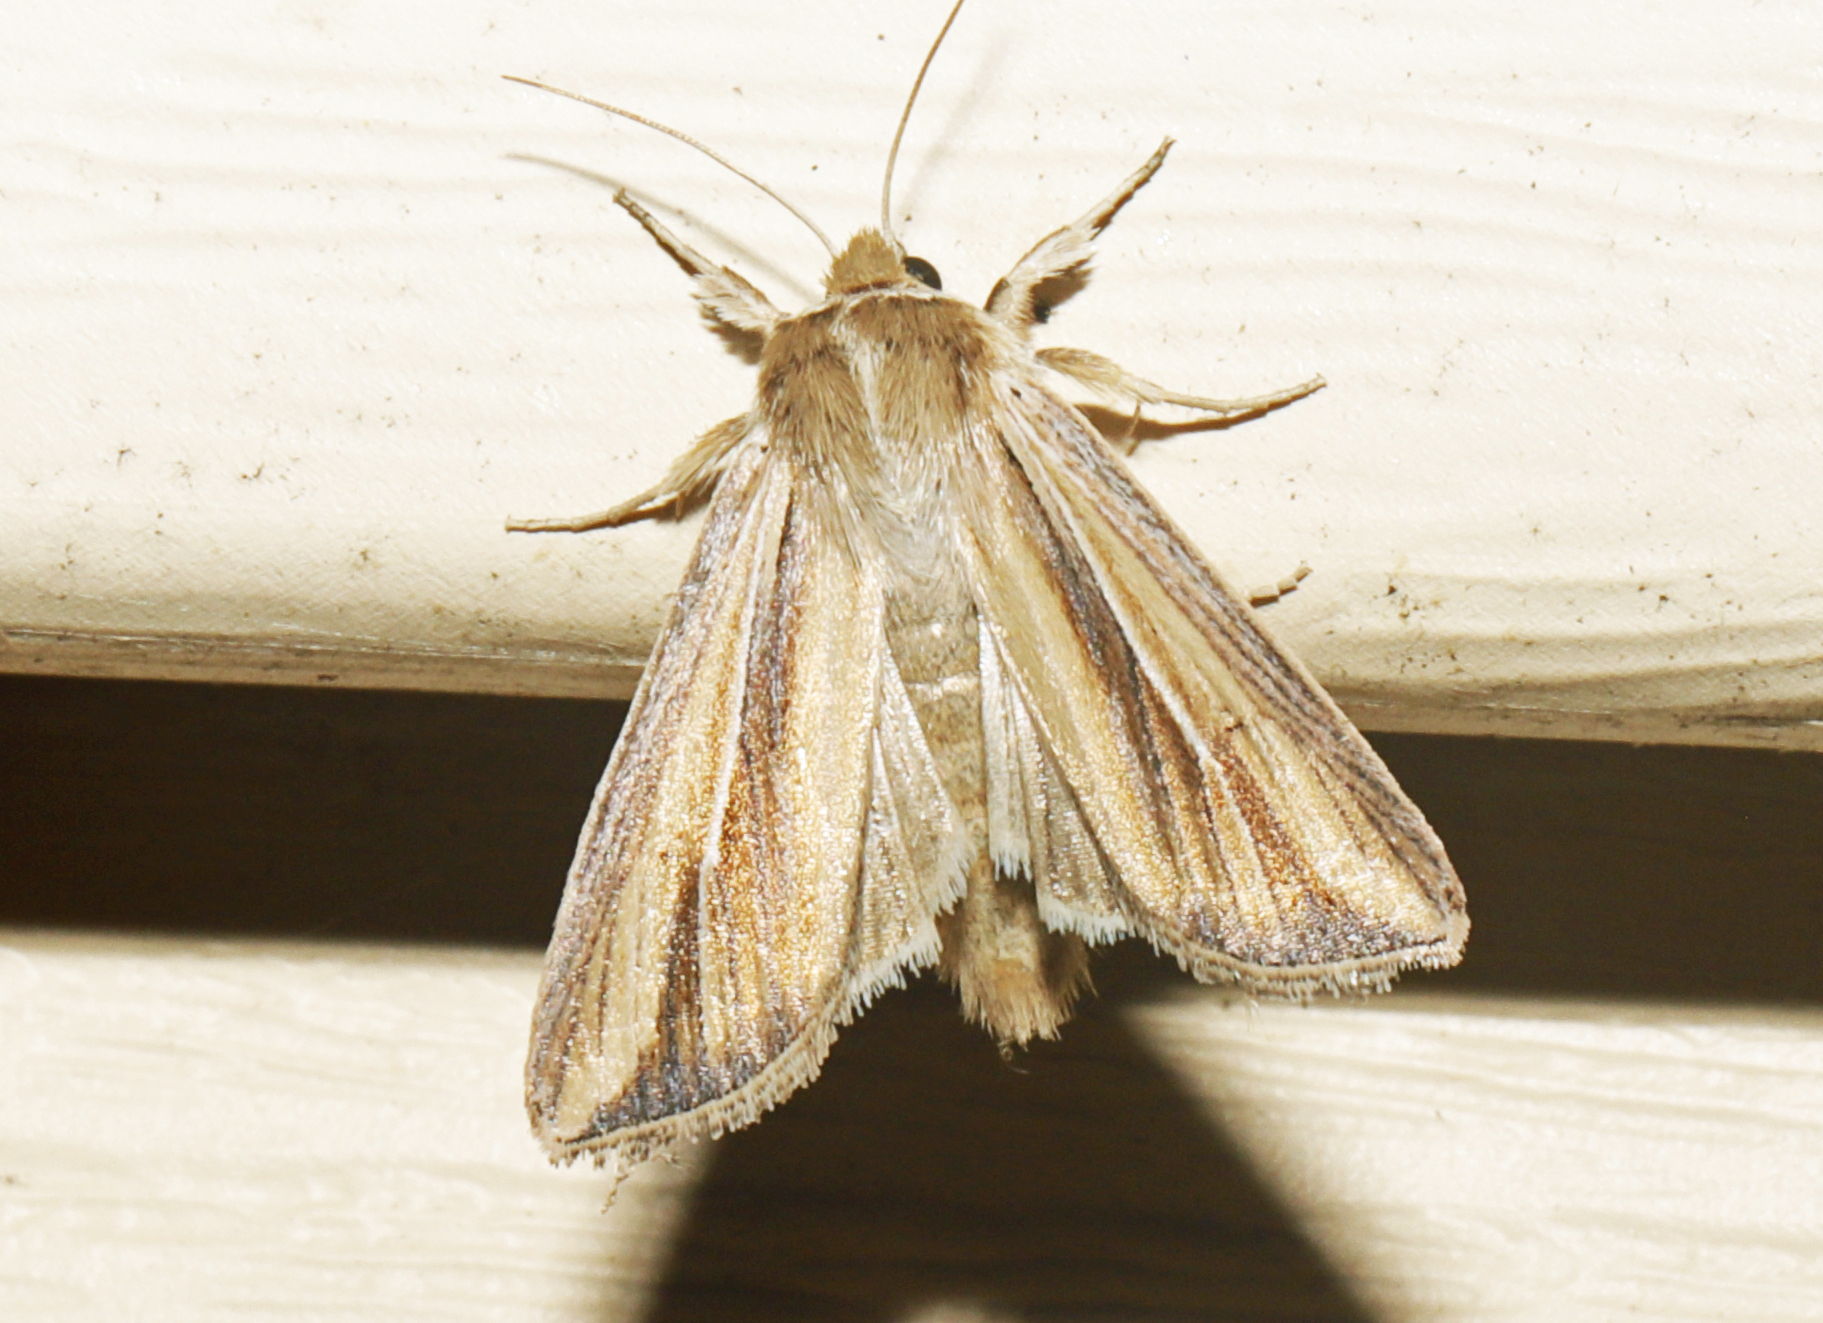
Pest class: wheathead_armyworm_Dargida_diffusa